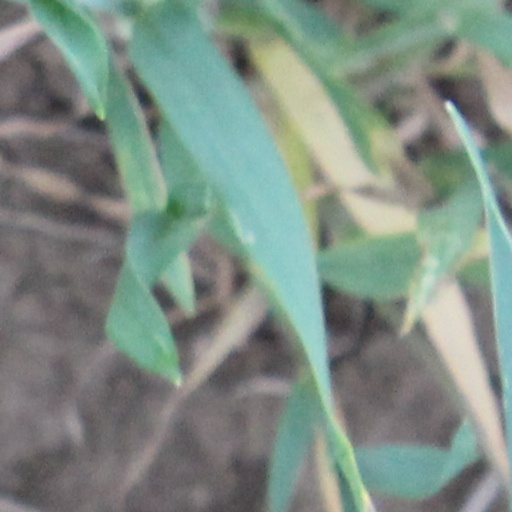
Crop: wheat